Kitfo
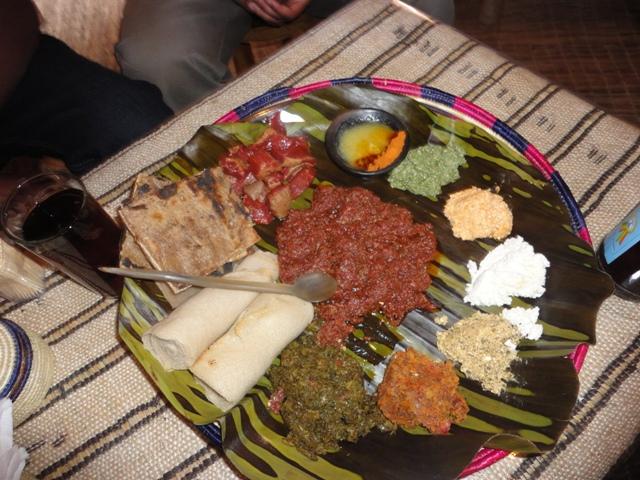
Also known as:
am - Amharic: ክትፎ
de - German: Kitfo
el - Greek: Κίτφο
es - Spanish: Kitfo
fr - French: Ketfo
ig - Igbo: Kitfo
it - Italian: Kitfo
jv - Javanese: Kitfo
ko - Korean: 크트포
ru - Russian: Китфо
uk - Ukrainian: Кітфо
Category: meat (beef)
Cuisine: Ethiopian
Associated cuisines: Ethiopian
Area: Ethiopia
Countries: Ethiopia
Region: Eastern Africa, , , ,
The dish is a minced raw beef, marinated in chili powder and clarified butter.